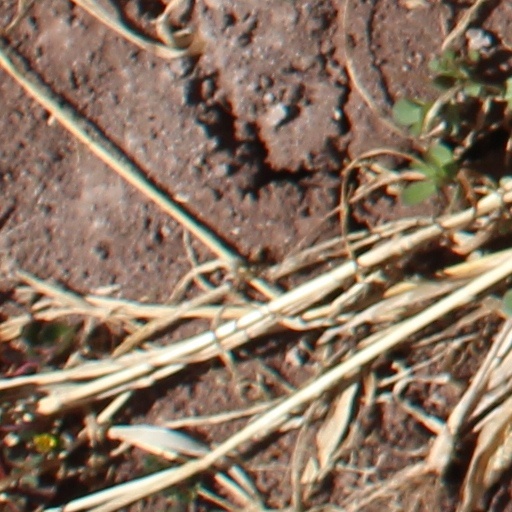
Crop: wheat